Craters of the Moon National Monument and Preserve

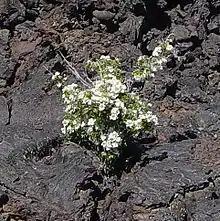
Syringa growing from a crack in the North Crater lava flow.

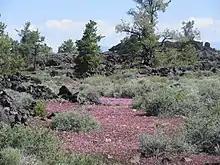
Wildflower bloom on the Devils Orchard trail.

A plant commonly seen on the cinder flats is dwarf buckwheat ("Eriogonum ovalifolium" var. "depressum"), a flowering plant tall with a root system wide. The root system monopolizes soil moisture in its immediate area, resulting in individual plants that are evenly spaced. Consequently, many visitors ask park rangers if the buckwheat were systematically planted.